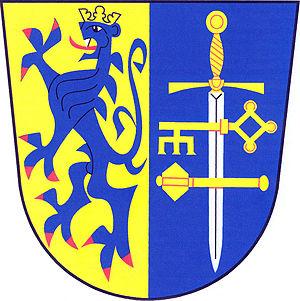
Chvatěruby est une commune du district de Mělník, dans la région de Bohême-Centrale, en République tchèque. Sa population s'élevait à 538 habitants en 2020.